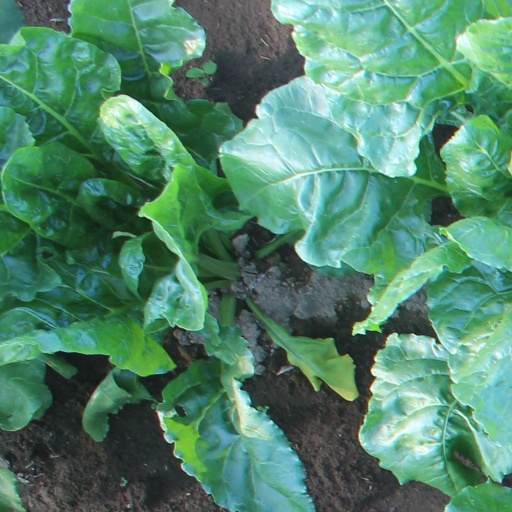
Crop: sugar beet